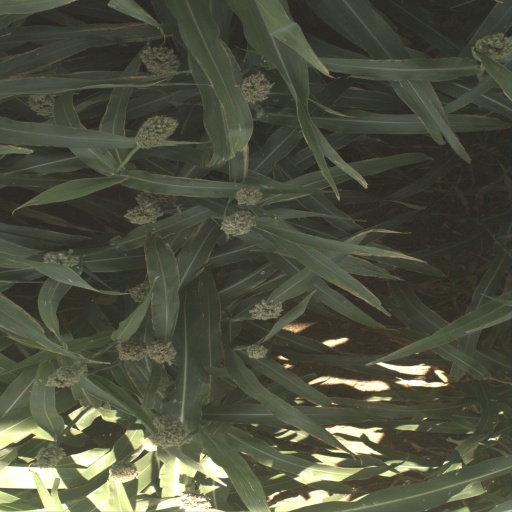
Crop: sorghum